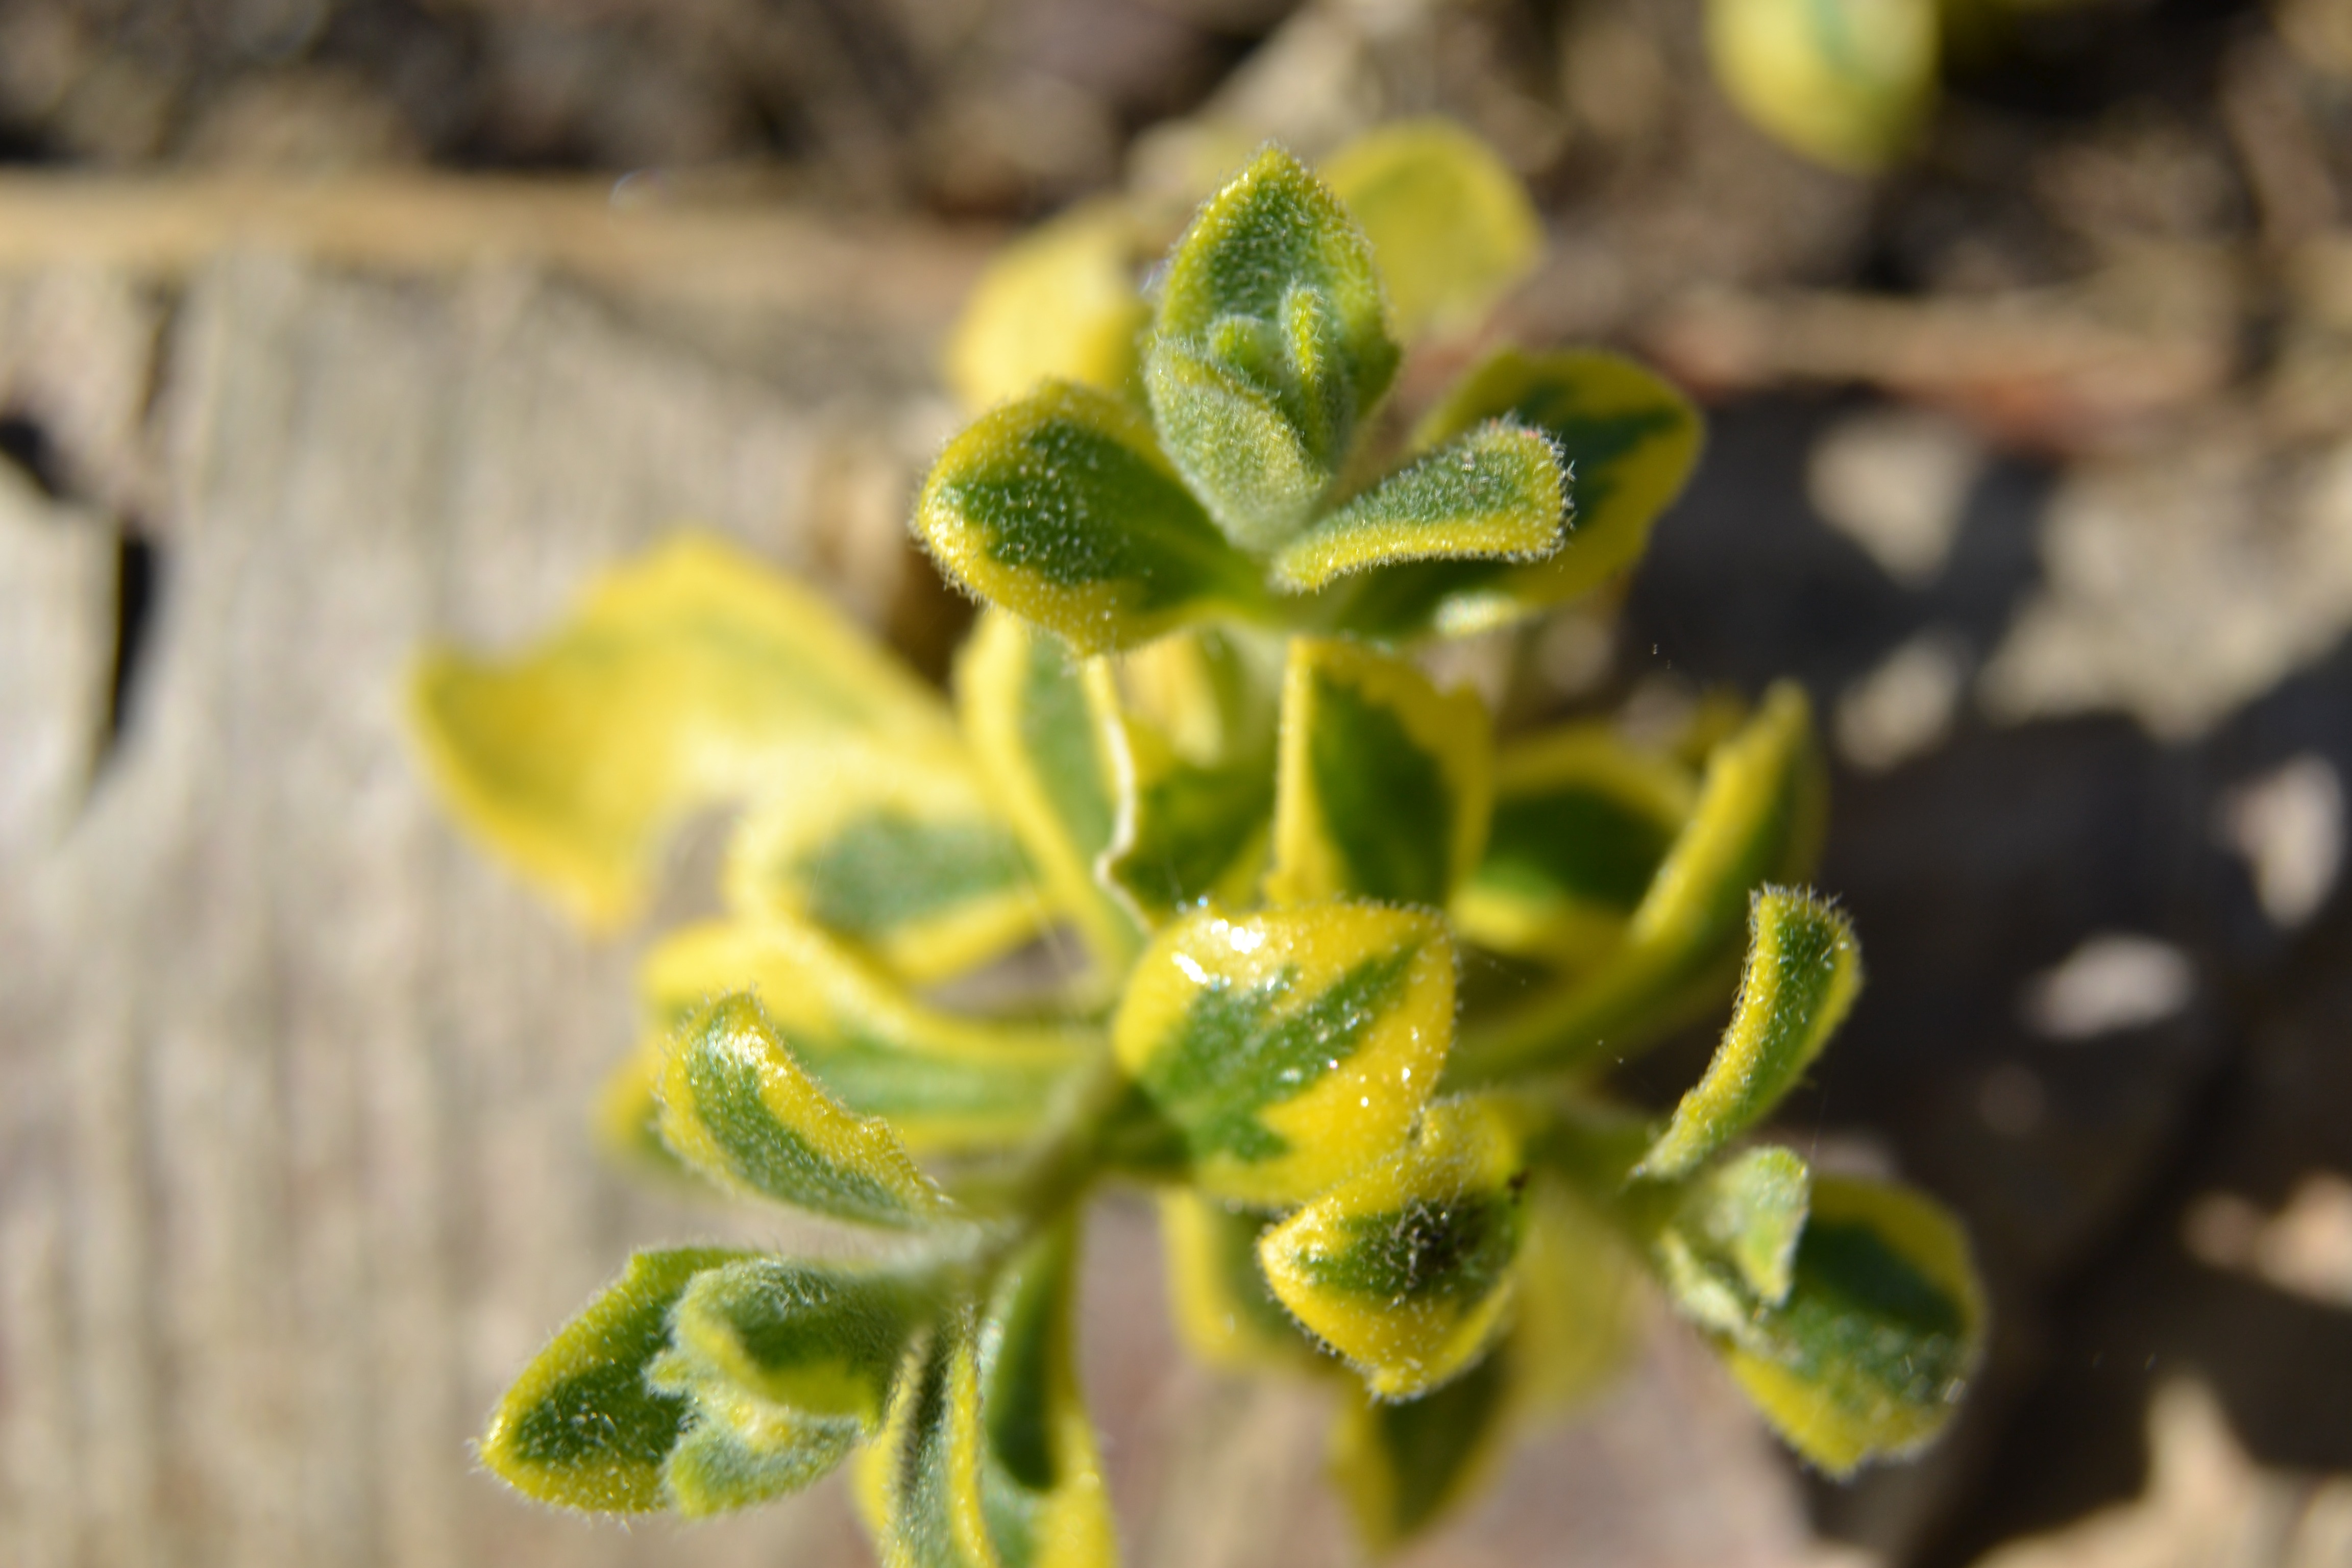
nature, plant, photography, leaf, flower, green, botany, yellow, flora, wildflower, close up, shrub, brassicaceae, macro photography, flowering plant, variegated, aubretia, aubrieta, plant stem, land plant